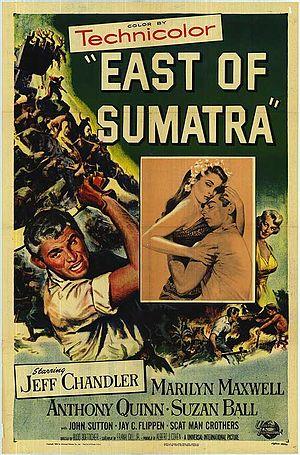
À l'est de Sumatra est un film américain de Budd Boetticher, sorti en 1953.